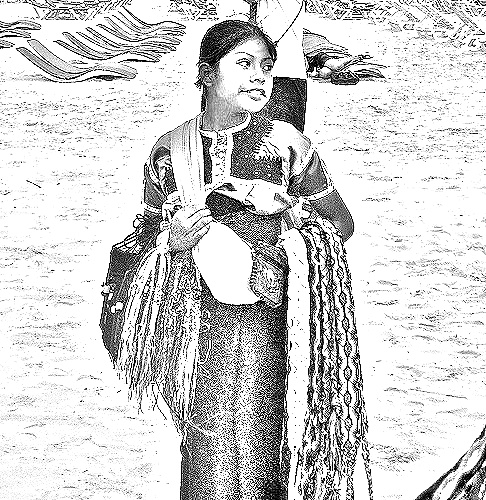
Portrait style: Sketch Portrait